Tobias Clausnitzer

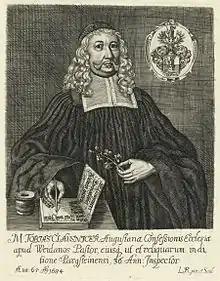
Tobias Clausnitzer in 1684

Tobias Clausnitzer (5 February 1619 − 7 May 1684) was a German Lutheran pastor and hymn writer.